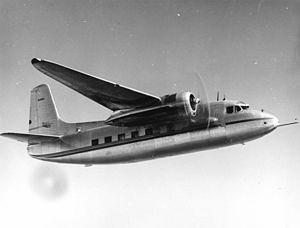
Le Lockheed L-75 Saturn est un prototype d'avion de ligne américain de la seconde moitié des années 1940. Il ne trouva jamais de débouché commercial et sa production se limita à deux machines.